Dima Hasao district

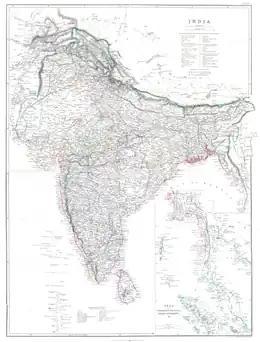

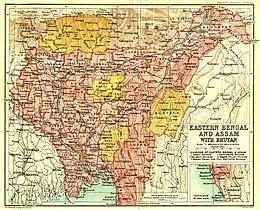

In the colonial period, Khaspur in present-day Cachar district was the administrative centre. However an internal schism led to the division of the old Kachar Kingdom into two parts. The last Dimasa king, Govinda Chandra Hasnusa, assigned Kashi Chandra the hilly tract of Kachar (i.e. the area between Mahur river and the Naga Hills in the south, the Doyang river on the west, the Dhansiri River on the east and Jamuna river in the north.) for administrative purposes. Soon the latter declared his independence over the hilly portion. That led to the treacherous murder of Kashi Chandra by Raja Govinda Chandra Hasnusa. Incensed, the son of Kashi Chandra, Tularam Senapati, incessantly created political turbulence, asserting his sovereignty over hilly portion of Kachar Kingdom. Finally, with British assistance, Tularam succeeded in carving out his own territory from Kachar Kingdom. David Scott, agent to the British Raj in 1829 made an arrangement to recognise Tularam as the ruler of hilly tract of Kachar. In 1850, Tularam died and the frequent Angami raids and a grave incident at Semkhor village paved the ground to extend British influence over Tularam's territory. In 1852, his territory was annexed and made part of the Nowgong district of British Assam as a subdivision, with Asalu as its headquarter.